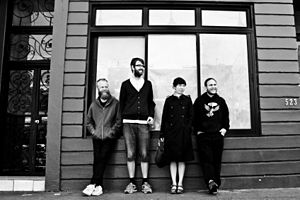
Little Dragon
Little Dragon er en electronicagruppe fra Gøteborg i Sverige.